Rapperswil-Jona

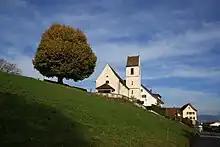
Bollingen on upper Lake Zürich

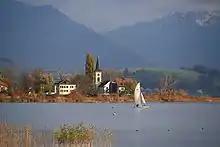
"St. Martin" Busskirch

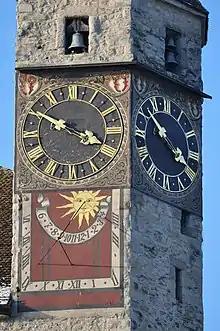
Rapperswil Castle "Zeitturm" (clock tower). View from "Hauptplatz"

On 1 January 2007, the municipalities of Rapperswil and Jona merged to form a new political entity. After the merger Rapperswil-Jona had a population of 25,777 (17,799 from Jona and 7,601 from Rapperswil). This makes it the second largest town in the canton of St. Gallen after the capital St. Gallen itself. On the population was .